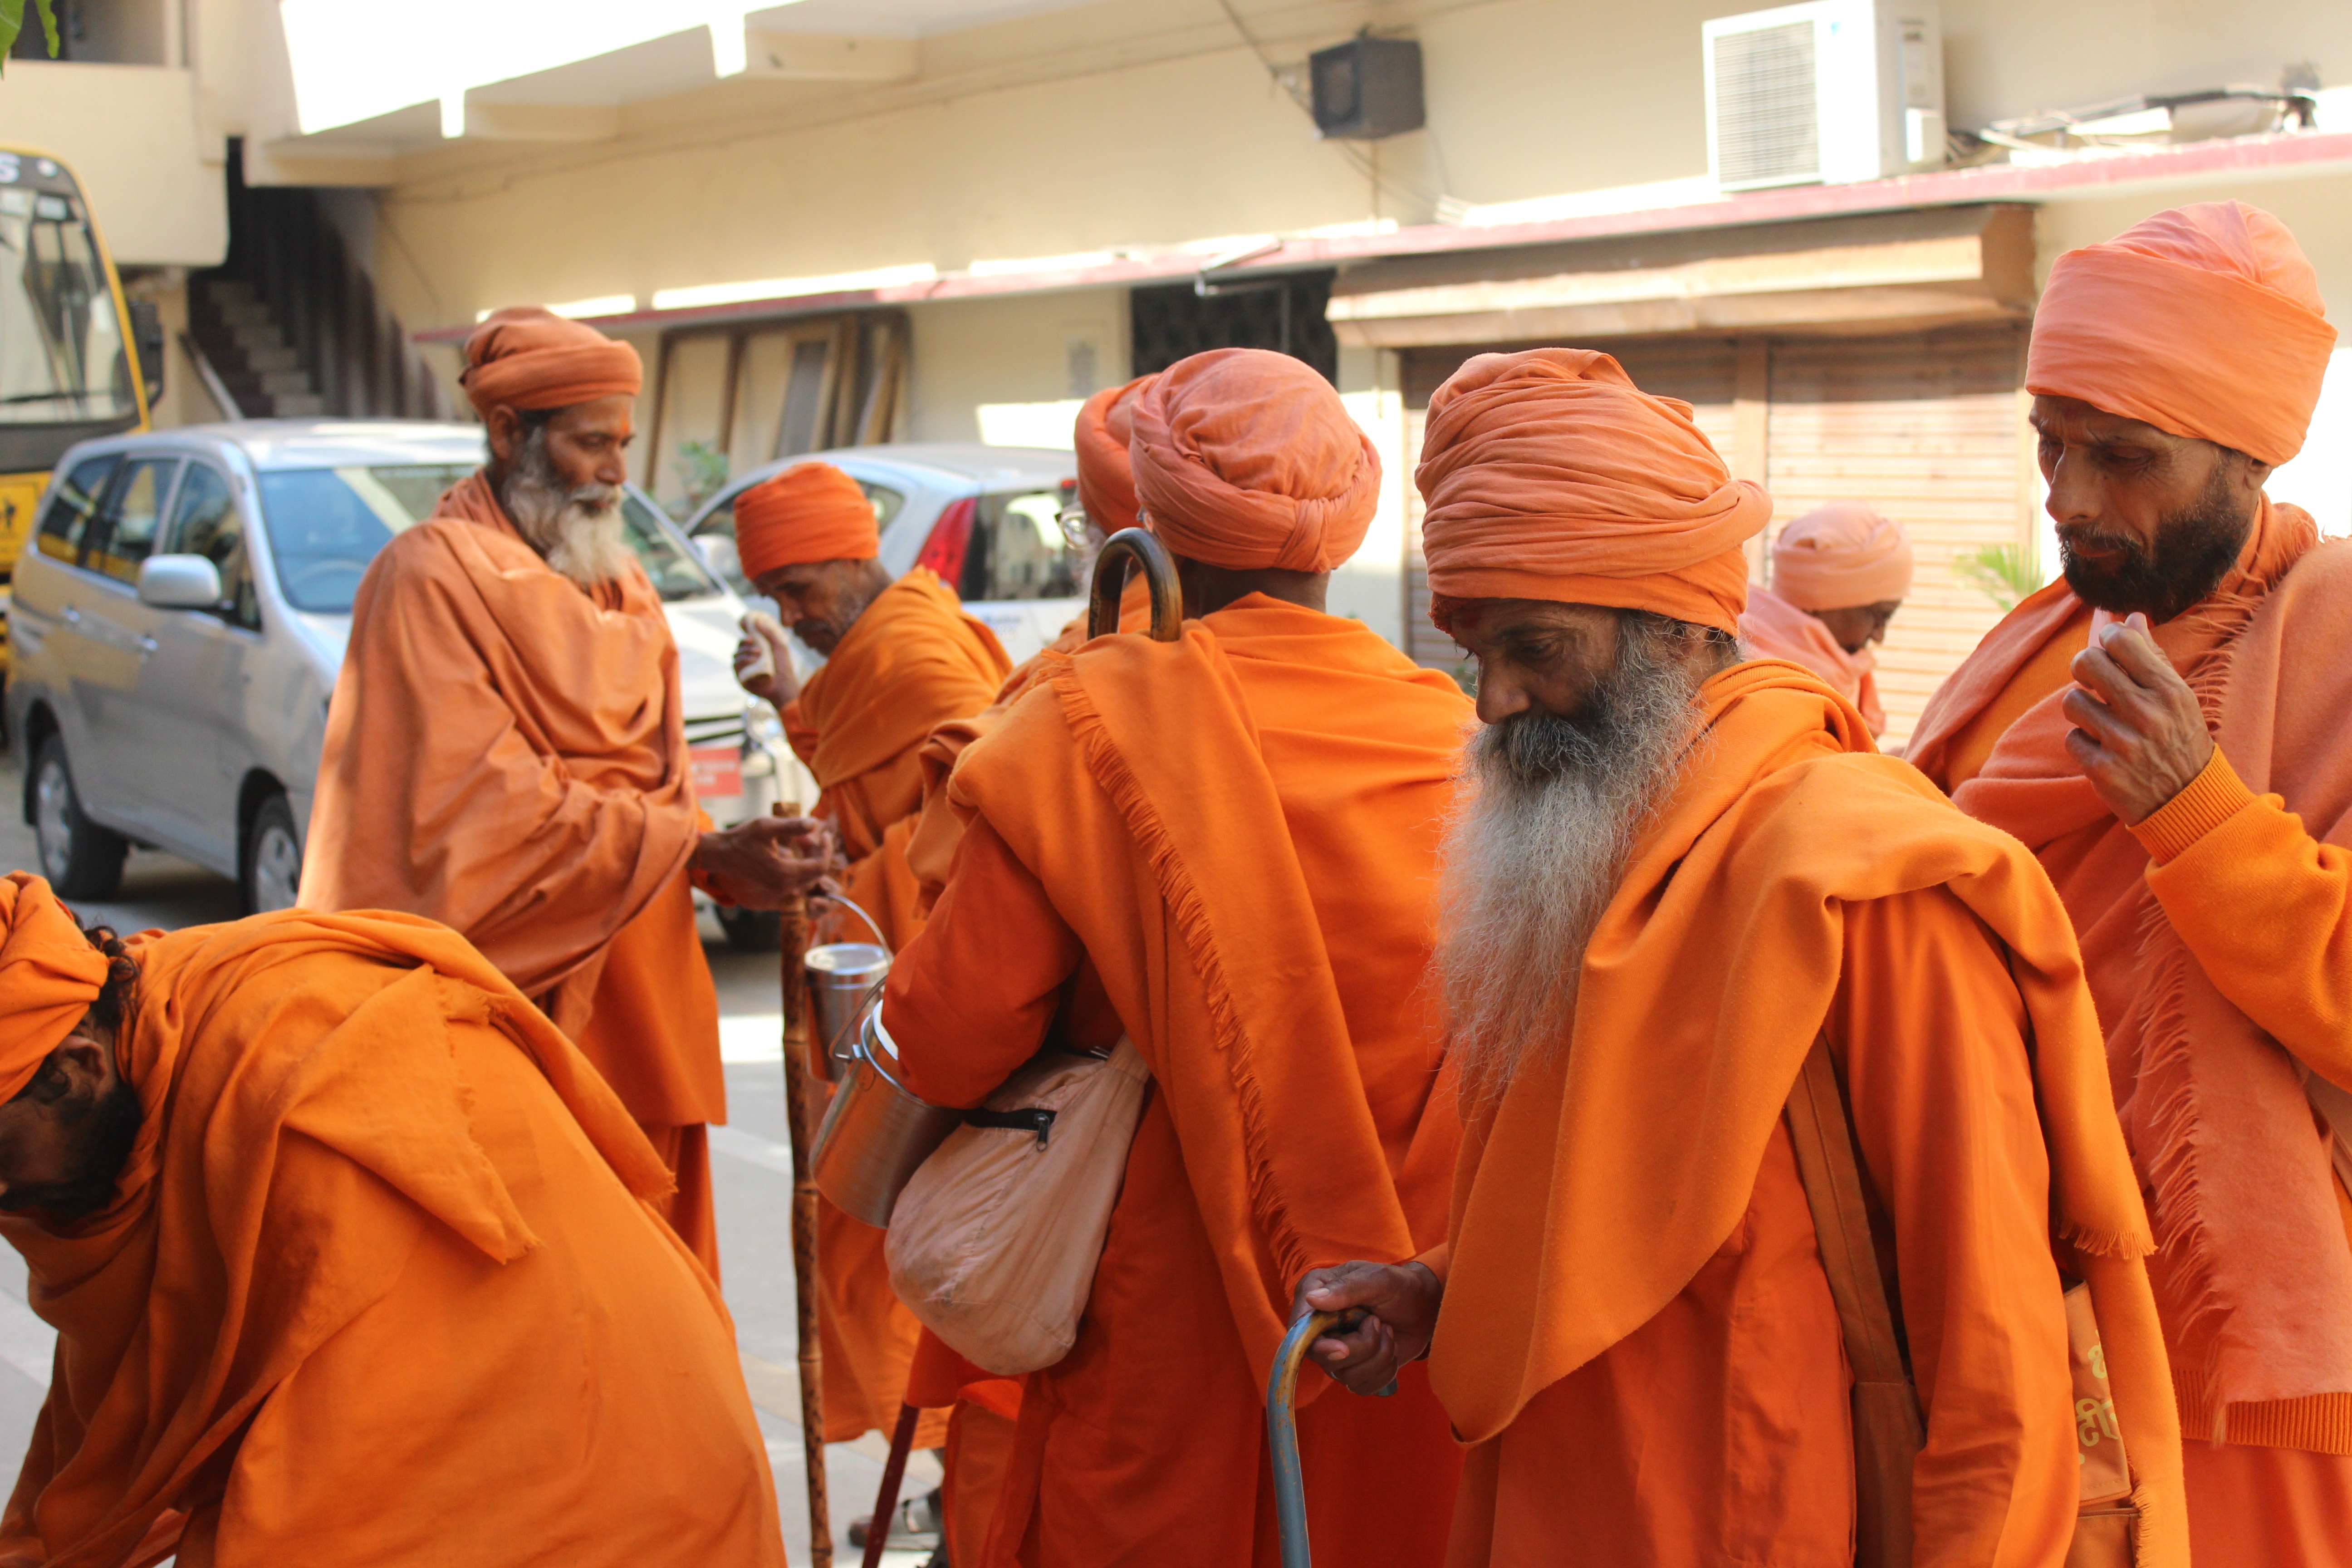
person, people, orange, food, monk, profession, tourism, indian, uttarakhand, ashram, sent, haridwar